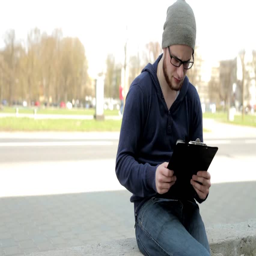
young , handsome man in grey hat and glasses sitting near the street and reading something from his notebook .